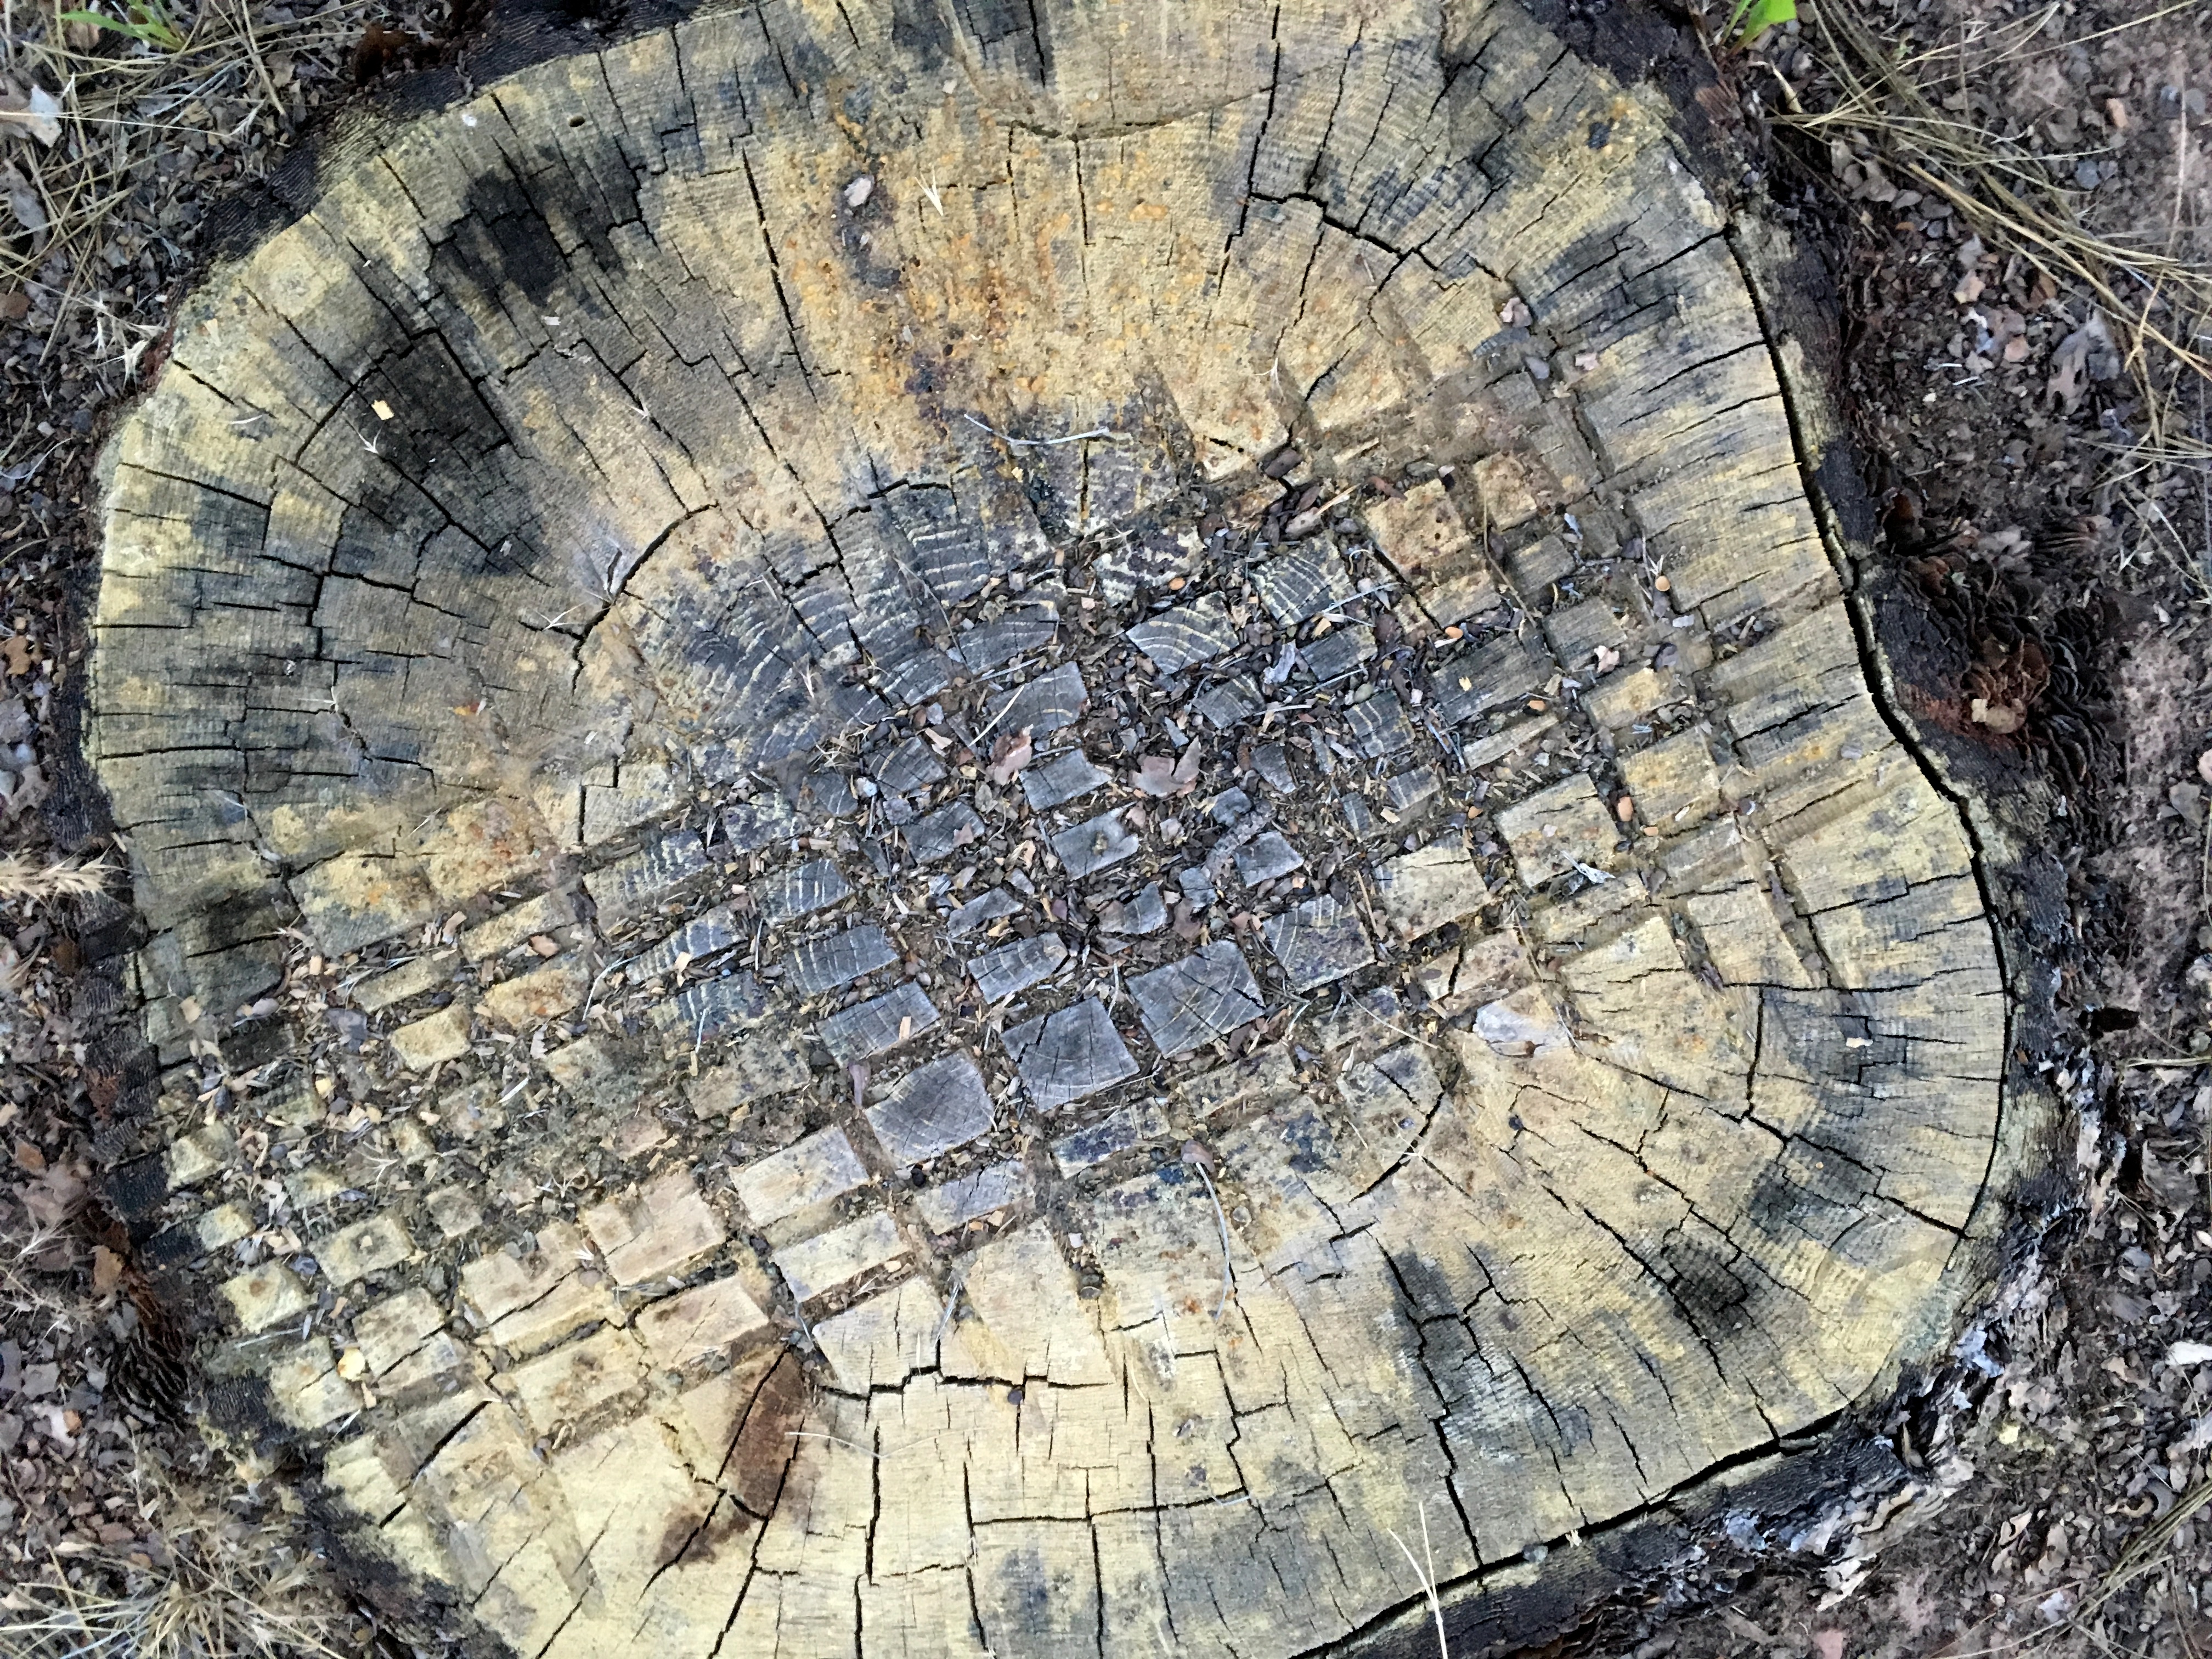
tree, wood, trunk, soil, art, geology, tree stump, aerial photography, road surface, ancient history, woody plant